Levi Wright

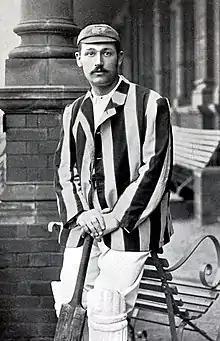
Wright pictured in the 1890s

Levi George Wright (15 January 1862 – 11 January 1953) was an English footballer and first-class cricketer. He played association football for Derby County and Notts County and cricket for Derbyshire from 1883 to 1909 being captain for a season and a half in 1906–07. He scored over 15,000 runs in his first-class career and took 237 catches. He was one of nineteen sportsman who achieved the Derbyshire Double of playing cricket for Derbyshire and football for Derby County.